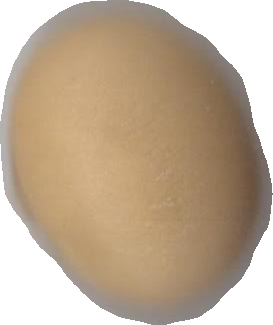
Variety: Dega